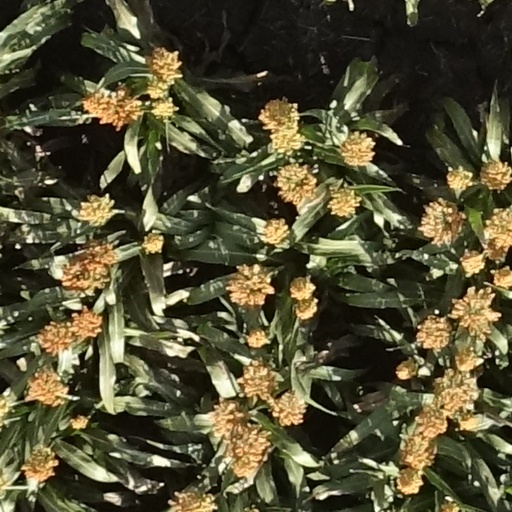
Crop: sorghum